List of Hot Soul Singles number ones of 1979

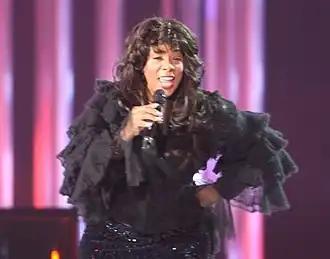
"Bad Girls" was the first number one for Donna Summer "(pictured in later life)".

"Billboard" published a weekly chart in 1979 ranking the top-performing singles in the United States in soul music and related African American-oriented genres; the chart has undergone various name changes over the decades to reflect the evolution of black music and has been published as Hot R&B/Hip-Hop Songs since 2005. In 1979, it was published under the title Hot Soul Singles, and 20 different singles reached number one.